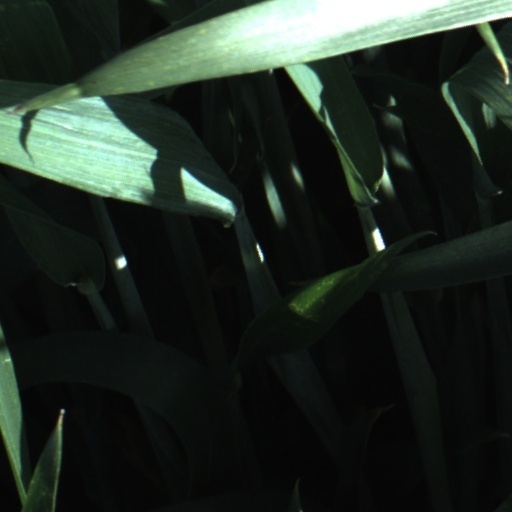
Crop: wheat